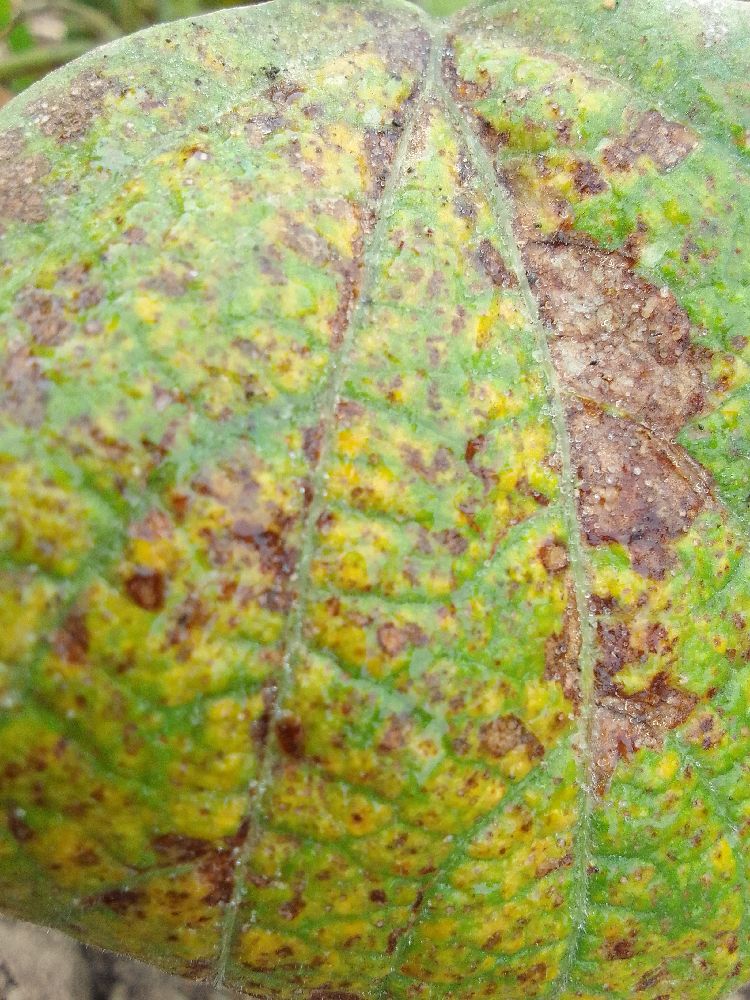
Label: rust